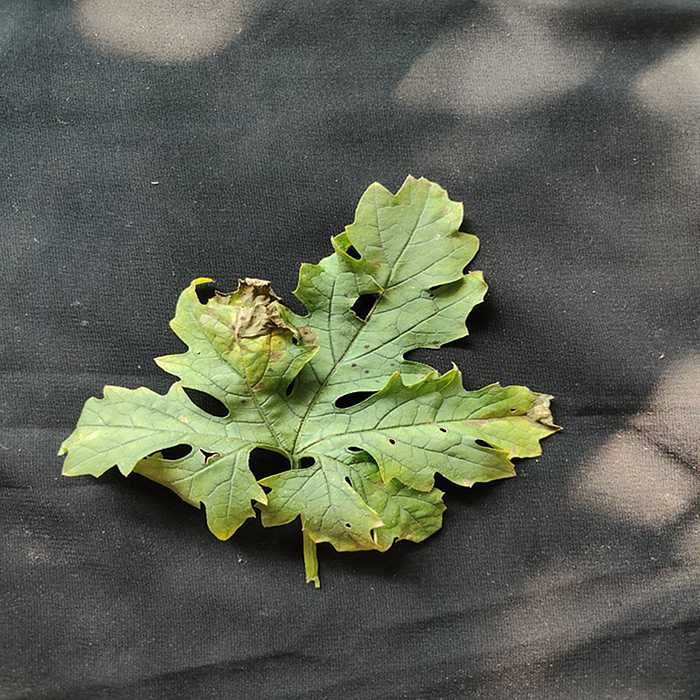
Plant: Bitter Gourd
Label: Downey mildew